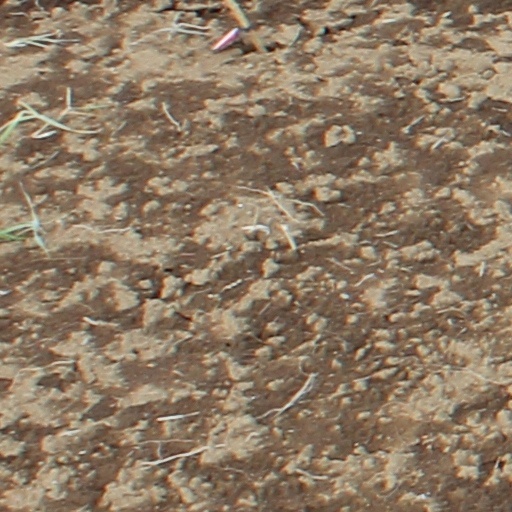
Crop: wheat